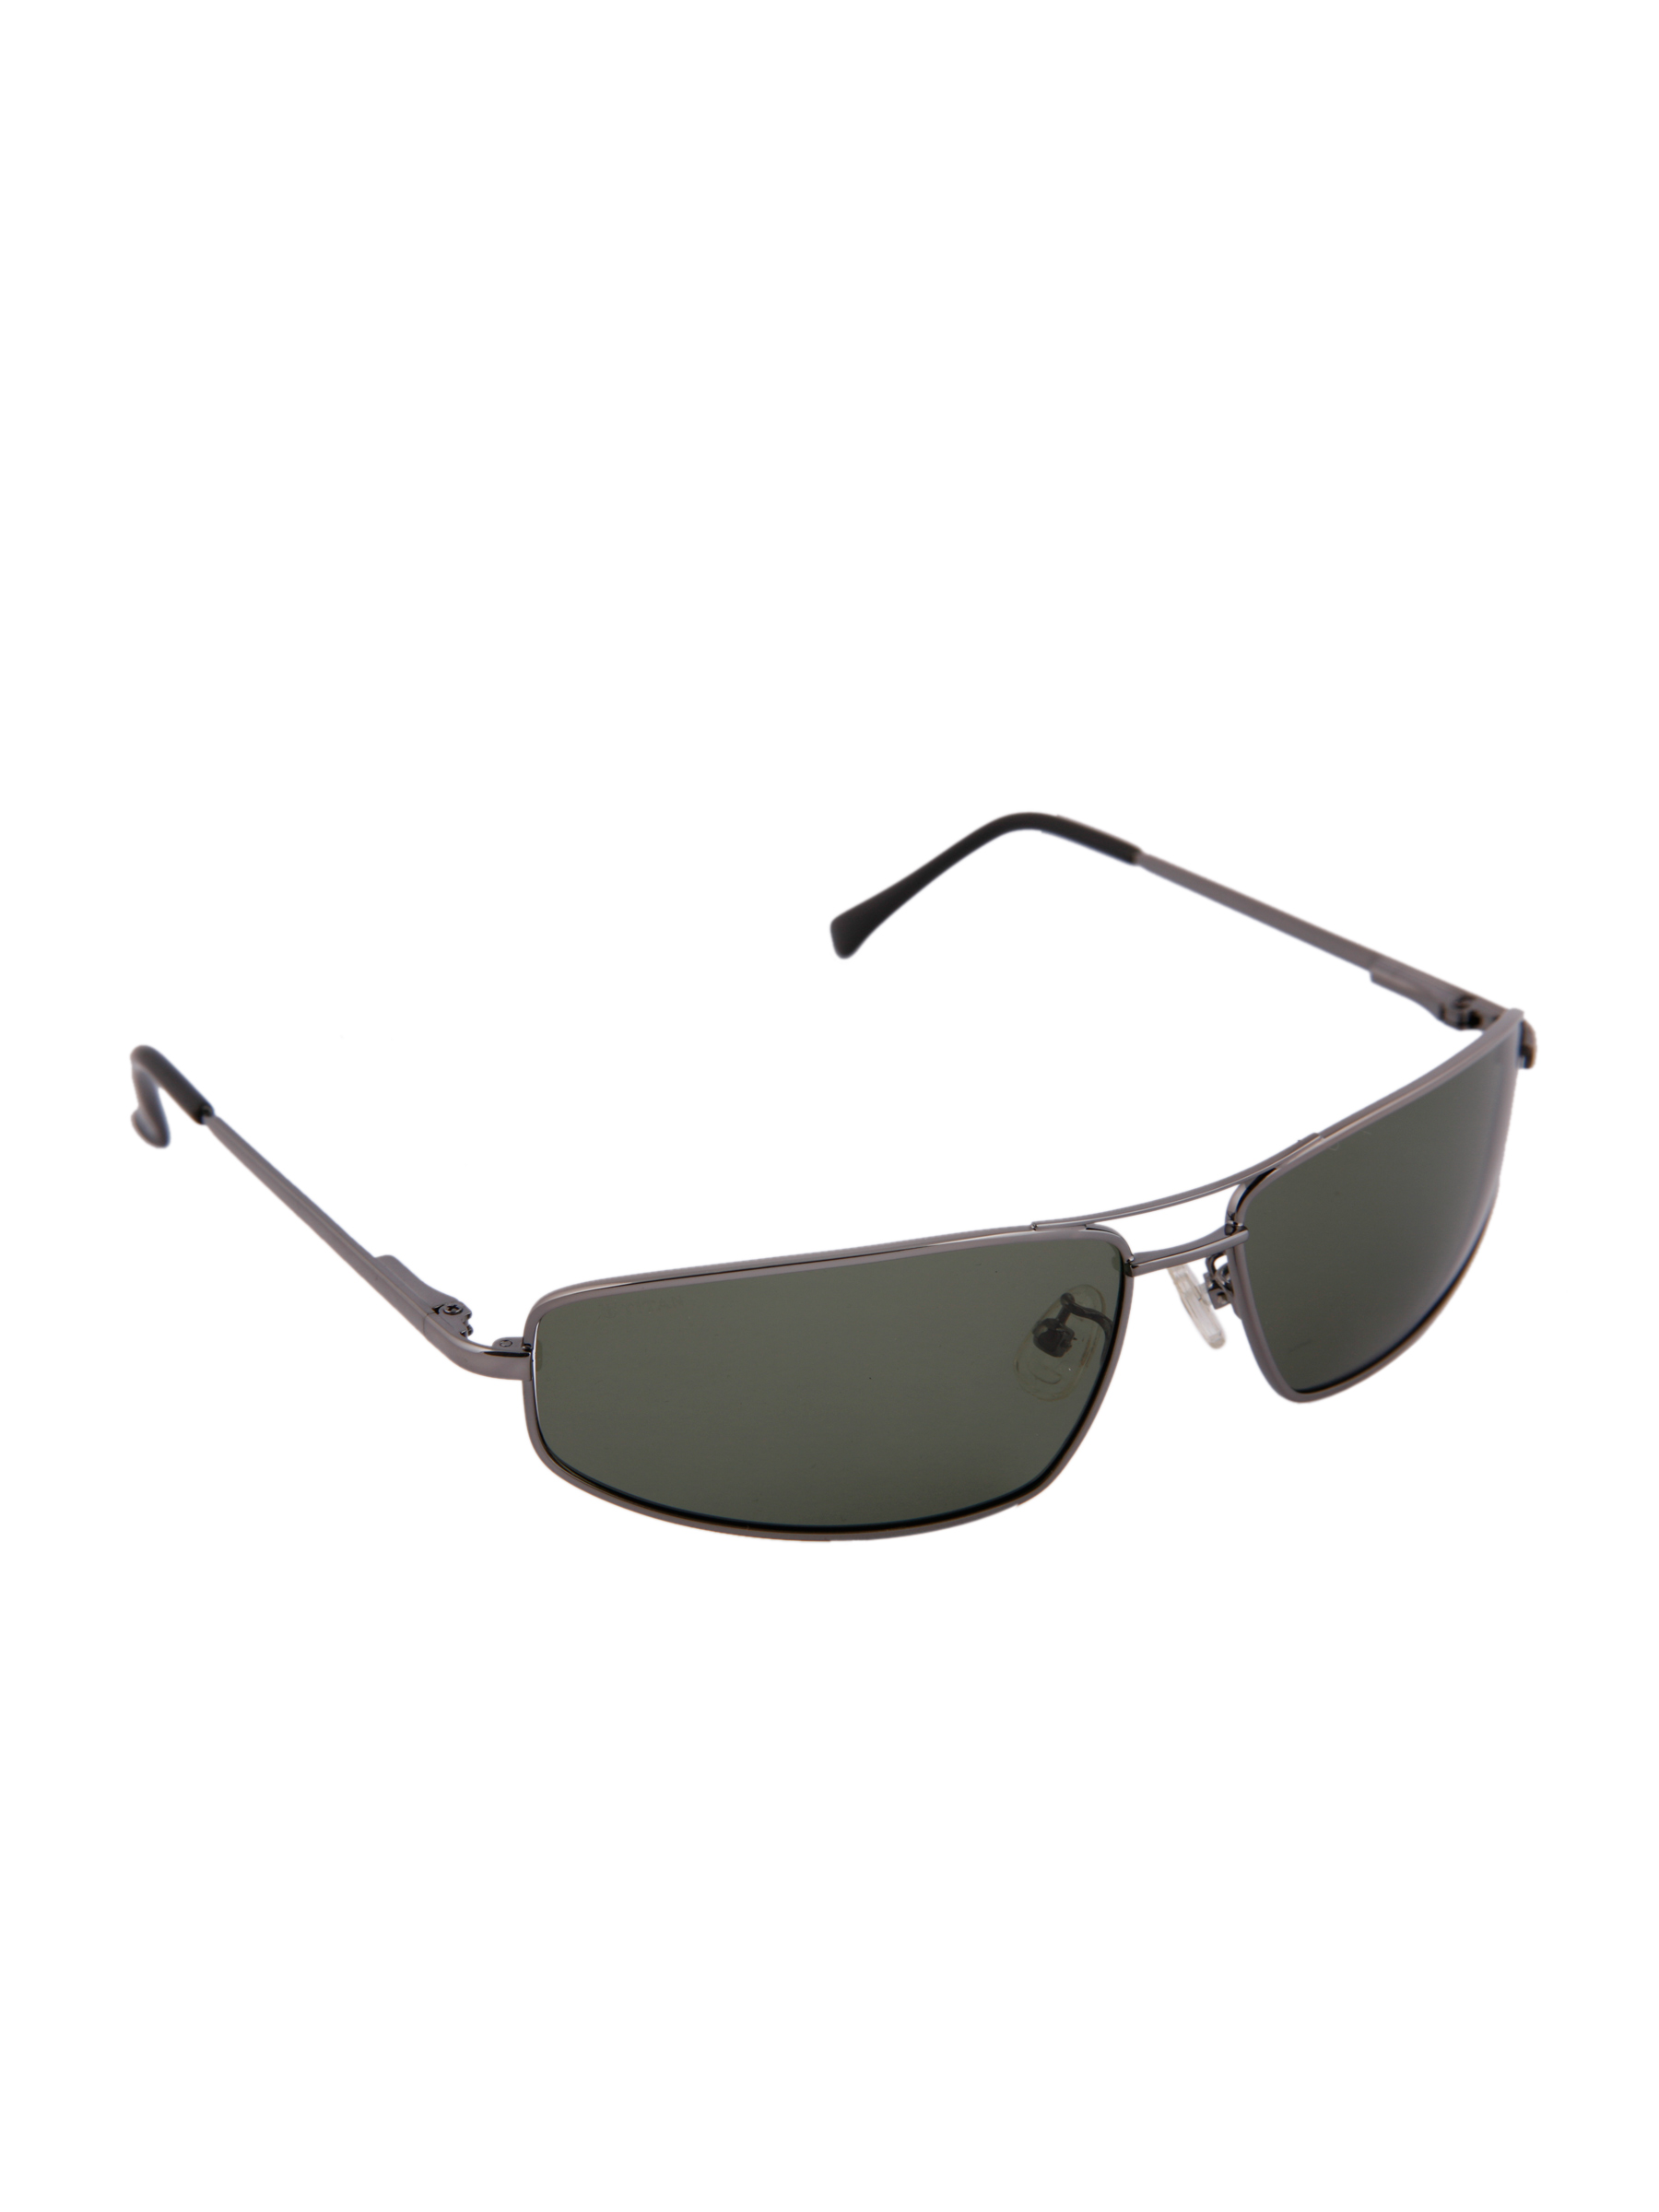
Fastrack Unisex Black Sunglasses
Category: Accessories / Eyewear / Sunglasses
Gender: Unisex
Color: Black
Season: Winter 2016
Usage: Casual